Vaslav Nijinsky

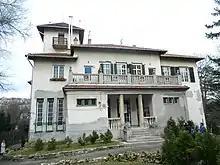
The Emilia Markus villa in Budapest; Vaslav Nijinsky lived here with his wife Romola Pulszky and children for a period. After 1920 he was mostly confined to asylums.

The tour party included Romola de Pulszky, whose father Count Charles Pulszky was a Hungarian politician, and mother Emilia Márkus was a noted actress. In March 1912 the recently engaged Romola was taken to see the Ballets Russes in Budapest by her prospective mother-in-law and was greatly impressed. Nijinsky had not been performing, but she returned the following day and saw him: "An electric shock passed through the entire audience. Intoxicated, entranced, gasping for breath, we followed this superhuman being... the power, the featherweight lightness, the steel-like strength, the suppleness of his movements..." Romola broke off her engagement and began following the Ballets Russes across Europe, attending every performance she could. Nijinsky was difficult to approach, being always accompanied by a 'minder'. However, Romola befriended Adolf Bolm, who had previously visited her mother, thereby gaining access to the company and backstage. She and Nijinsky shared no common language; she spoke French but he knew only a little, so many of their early conversations involved an interpreter. When first introduced to her, he gained the impression she was a Hungarian prima ballerina and was friendly. Discovering his mistake, he ignored her thereafter.